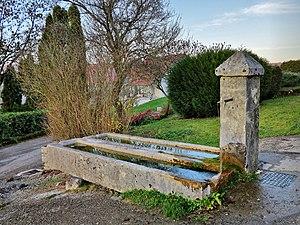
La fontaine-abreuvoir
Battenans-Varin est une commune française située dans le département du Doubs, en région Bourgogne-Franche-Comté.